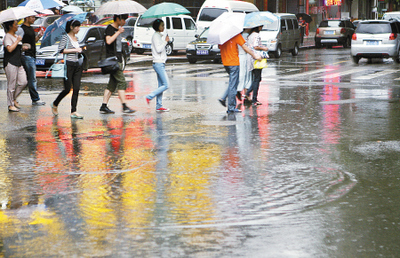
Weather: rain or strom